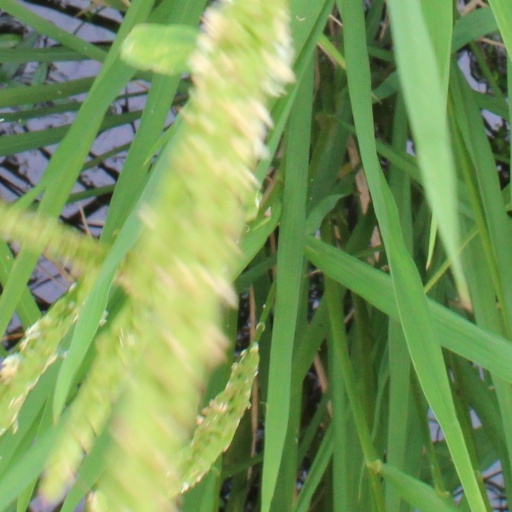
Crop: rice